Interhandel

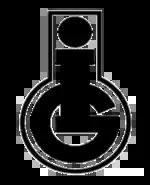
I.G. Farben / I.G. Chemie logo

Interhandel, short for Internationale Industrie & Handelsbeteilungungen, was a Swiss conglomerate, known for its long-running disputes with the U.S. government over German ownership during World War II. Interhandel, which had both financial as well as industrial holdings was the corporate successor of I.G. Chemie, which the U.S. government had claimed was a front organization for Germany's I.G. Farben during World War II.